Penang secessionist movement

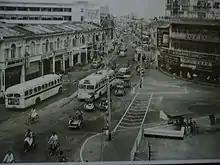
George Town in 1950. As a free port, the city had mainly depended on maritime trade in the years prior to Malaya's independence.

In December 1946, the Penang Constitutional Consultative Committee was formed by Chinese business elites, namely from the Penang Chinese Chamber of Commerce (PCCC), Chinese Town Hall and the Penang SCBA. The committee sent a petition in March 1947 to the Secretary of State for the Colonies Arthur Creech Jones, arguing that it would be against the United Nations’ Declaration on Non Self-governing Territories to merge Penang with Malaya without the consent of Penang's residents.